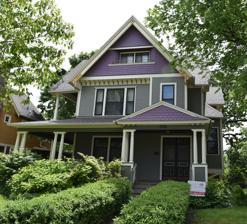
Building: Richard T.C. Lord and William V. Wilcox House
Country: United States of America
Year built: 1888
Historic house in Iowa, United States United States historic place Richard T.C. Lord and William V. Wilcox House U.S. National Register of Historic Places Show map of Iowa Show map of the United States Location 2416 Kingman Blvd. Des Moines, Iowa Coordinates 41°35′46.6″N 93°39′02.5″W / 41.596278°N 93.650694°W / 41.596278; -93.650694 Area less than one acre Built 1888 Architectural style Colonial Revival Queen Anne MPS Drake University and Related Properties in Des Moines, Iowa, 1881--1918 MPS NRHP reference No. 88001336 Added to NRHP September 8, 1988 The Richard T.C. Lord and William V. Wilcox House is a historic building located in Des Moines, Iowa , United States.  This 2½-story dwelling follows a crossed gable plan that features elements of both the Colonial Revival and Queen Anne styles.  The Colonial Revival influence includes grouped round porch columns and a pedimented porch entry.   The Queen Anne influences include its massing, the brackets at the gable end, the second story corner porch, bargeboards , shingles, and the large porch.  The property on which it stands is one of ten plats that were owned by Drake University .  The house's significance is attributed to the effect of the university's innovative financing techniques upon the settlement of the area around the campus. Lord was a realtor, one of the organizers of the University Land Company, and he was a member of the first board of trustees of the university.  He lived here from 1888 to around 1890 when he sold it to W.V. Wilcox, an insurance agent for Hawkeye Insurance Company.  The house was listed on the National Register of Historic Places in 1988. References